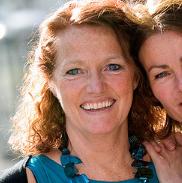
Age: 50